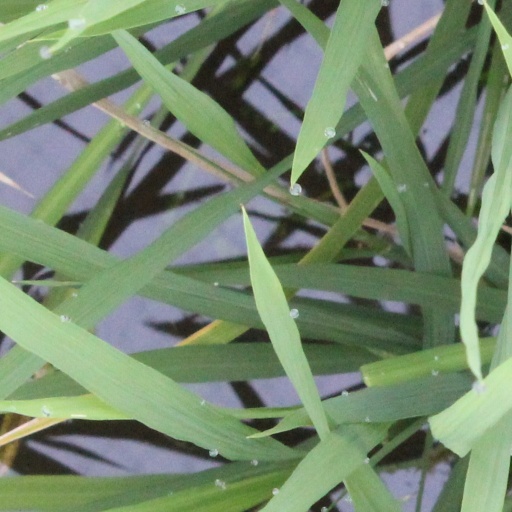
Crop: rice